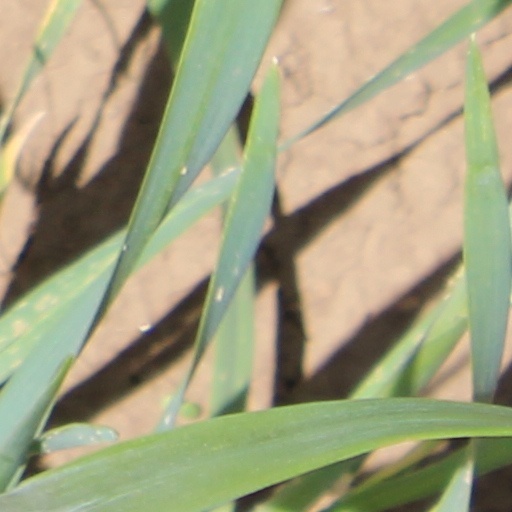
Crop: wheat